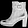
Label: Ankle boot